Lake Ōhau

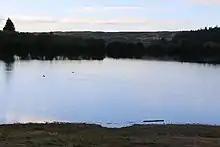
Lake Middleton (February 2018)

Next to Lake Ōhau is the much smaller Lake Middleton. It has a shoreline of just under two kilometres, with a surface area of approximately 24 hectares. It is a popular spot in summer for camping, boating and fishing. The lake is 523 metres above sea level.